Soccer-specific stadium

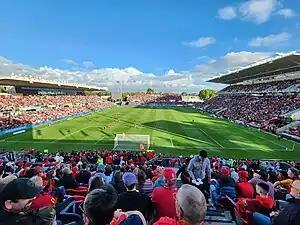
The Hindmarsh Stadium in Adelaide, South Australia

The term "football-specific stadium" is sometimes used in countries where the sport is known as football rather than soccer, although the term is not common in countries where association football is the dominant sport and thus football-specific stadiums are quite common. The term tends to have a slightly different meaning in these countries, usually referring to a stadium without an athletics track surrounding the field. Some soccer stadiums in Europe are also used for other sports, including rugby, American football, and field hockey. The problem with oversized stadiums designed for another sport is particularly visible in European American football leagues and conflicts between teams sharing the stadium (a notable example are Eintracht Braunschweig and the Braunschweig Lions which share a stadium) and (often municipal) owners of the stadiums sometimes arise, leading to attempts at single sport-specific venues.